Transport in Myanmar

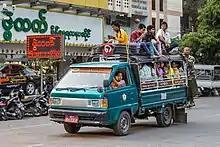
Truck-bus in Mandalay.

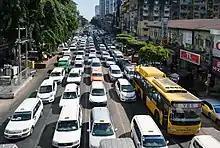
Traffic on Anawrahta Road, Yangon.

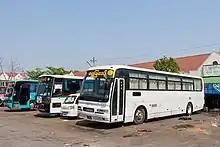
Express buses parked at Hpa-an bus station

Myanmar's road network consists of five types of roads: expressways, national highways, main arterials, sub arterials, and Asian/ASEAN highways. National highways are also known as union highways.